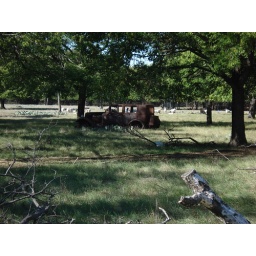
Cedar Hill, TX. an old car in a field with goats.